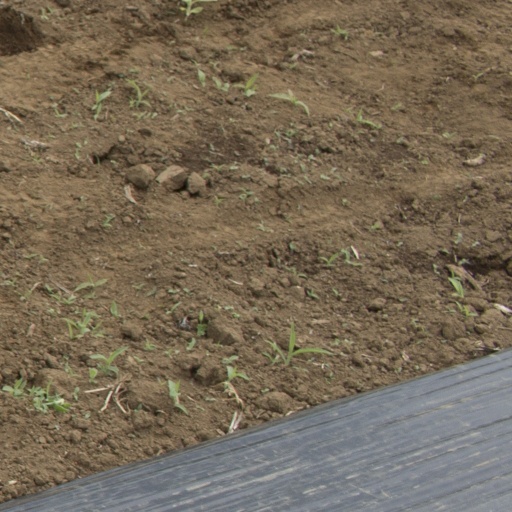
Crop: Jerusalem artichoke